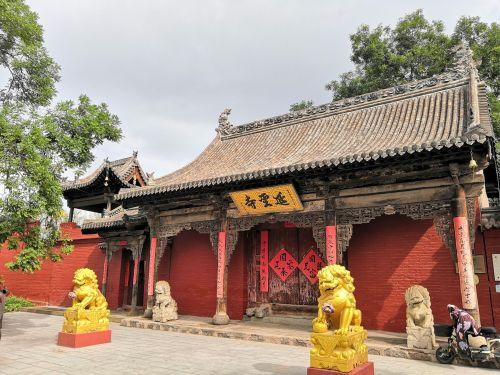
地标名称：延圣寺
所在城市：太原市·小店区